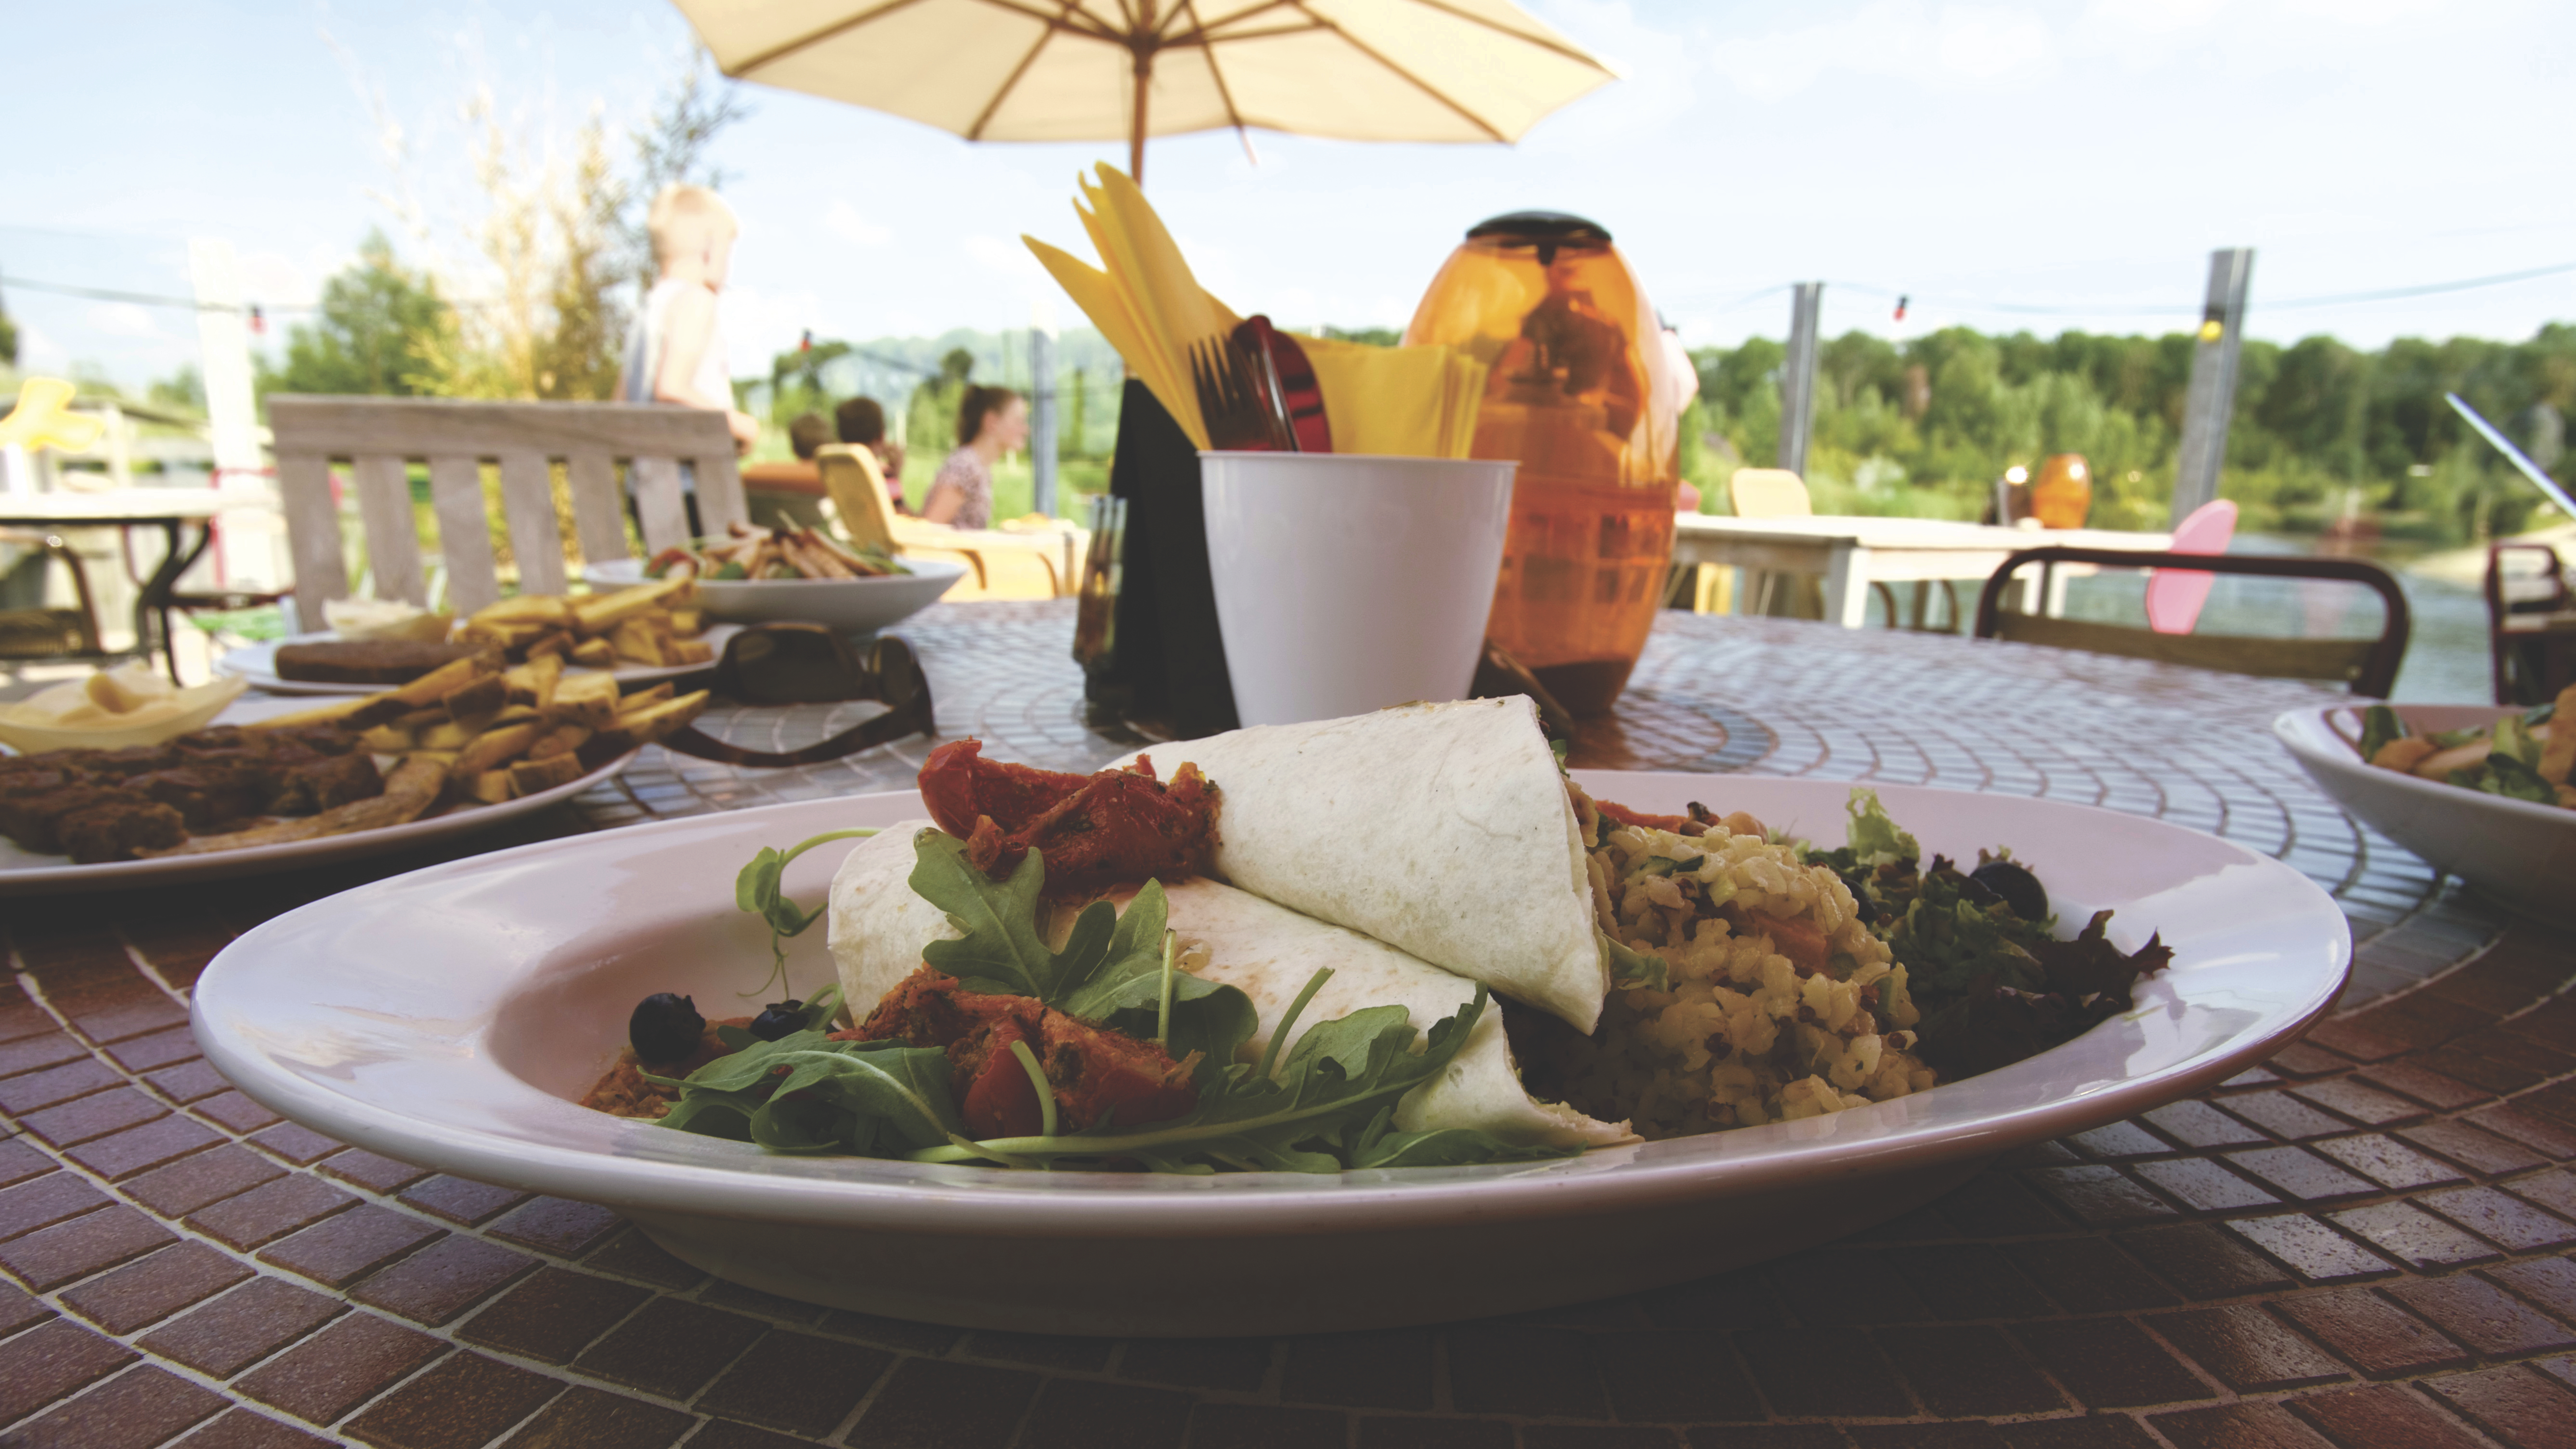
table, people, restaurant, dish, meal, food, plate, breakfast, lunch, cuisine, buffet, picnic, brunch, sense, wraps